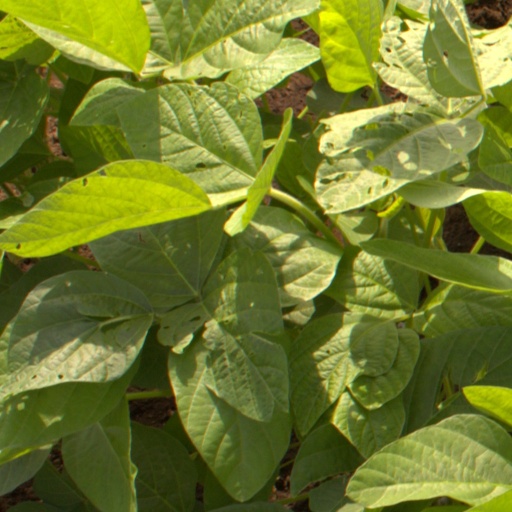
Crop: soybean